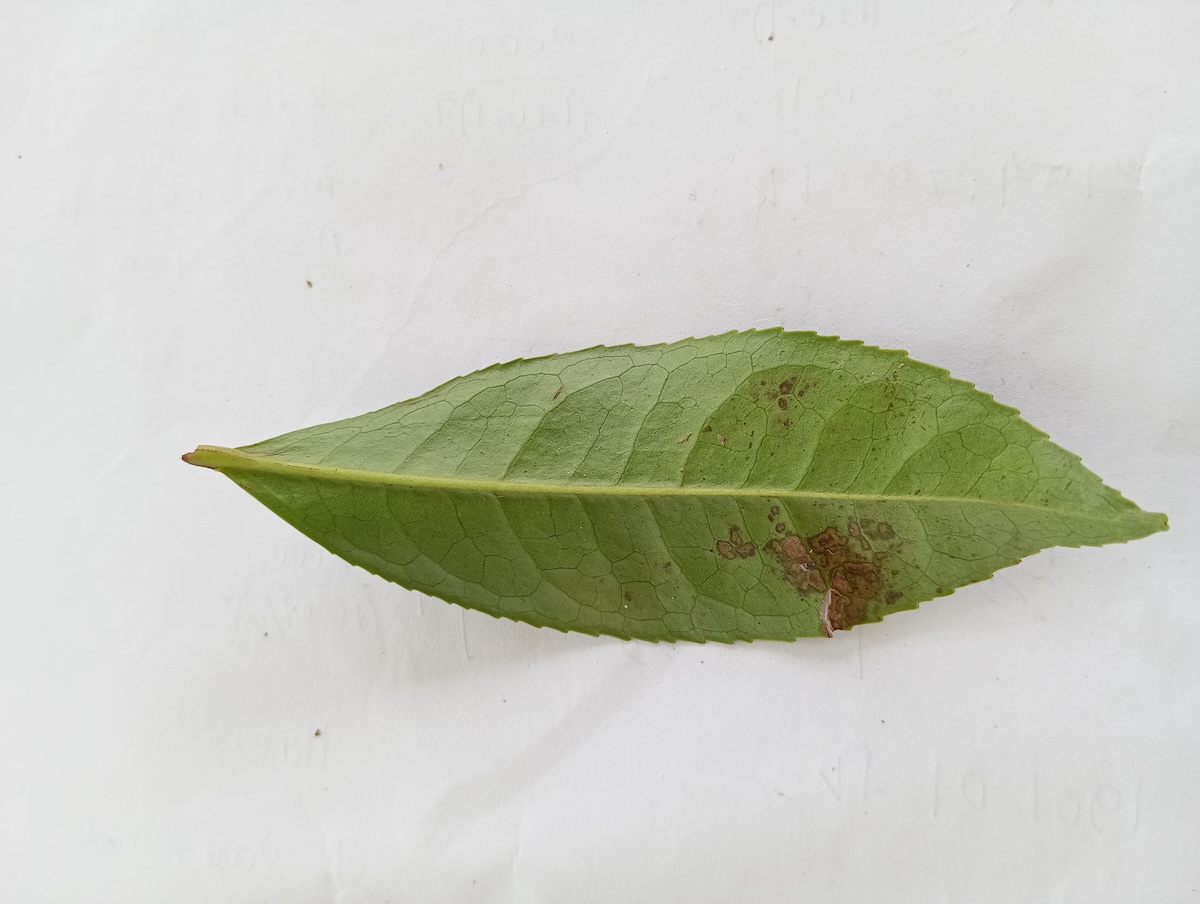
Label: Gray Blight